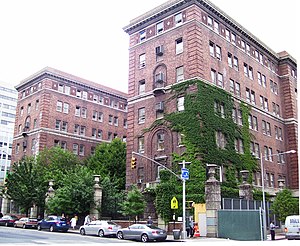
Tupac Shakur / Attentater mod Shakur / Skuddrama ved Quad Studios
Efter skudepisoden blev Shakur hasteindlagt på Bellevue Hospital Center på Manhattan.
Tupac Amaru Shakur, bedre kendt under sine kunstnernavne 2Pac og kortvarigt som Makaveli, var en amerikansk rapper, digter og skuespiller. Shakur har solgt over 75 millioner albummer på verdensplan, hvilket gør ham til en af de bedst sælgende musik-kunstnere gennem tiderne. Han blev født i Harlem i New York City, men i 1986 flyttede hans familie til Baltimore, hvor han kom på Baltimore School for the Arts, for endelig i 1988 at bosætte sig i Californien. Begge hans forældre og flere andre i hans familie var medlemmer af De Sorte Pantere, hvis idealer er blevet afspejlet i hans sange.